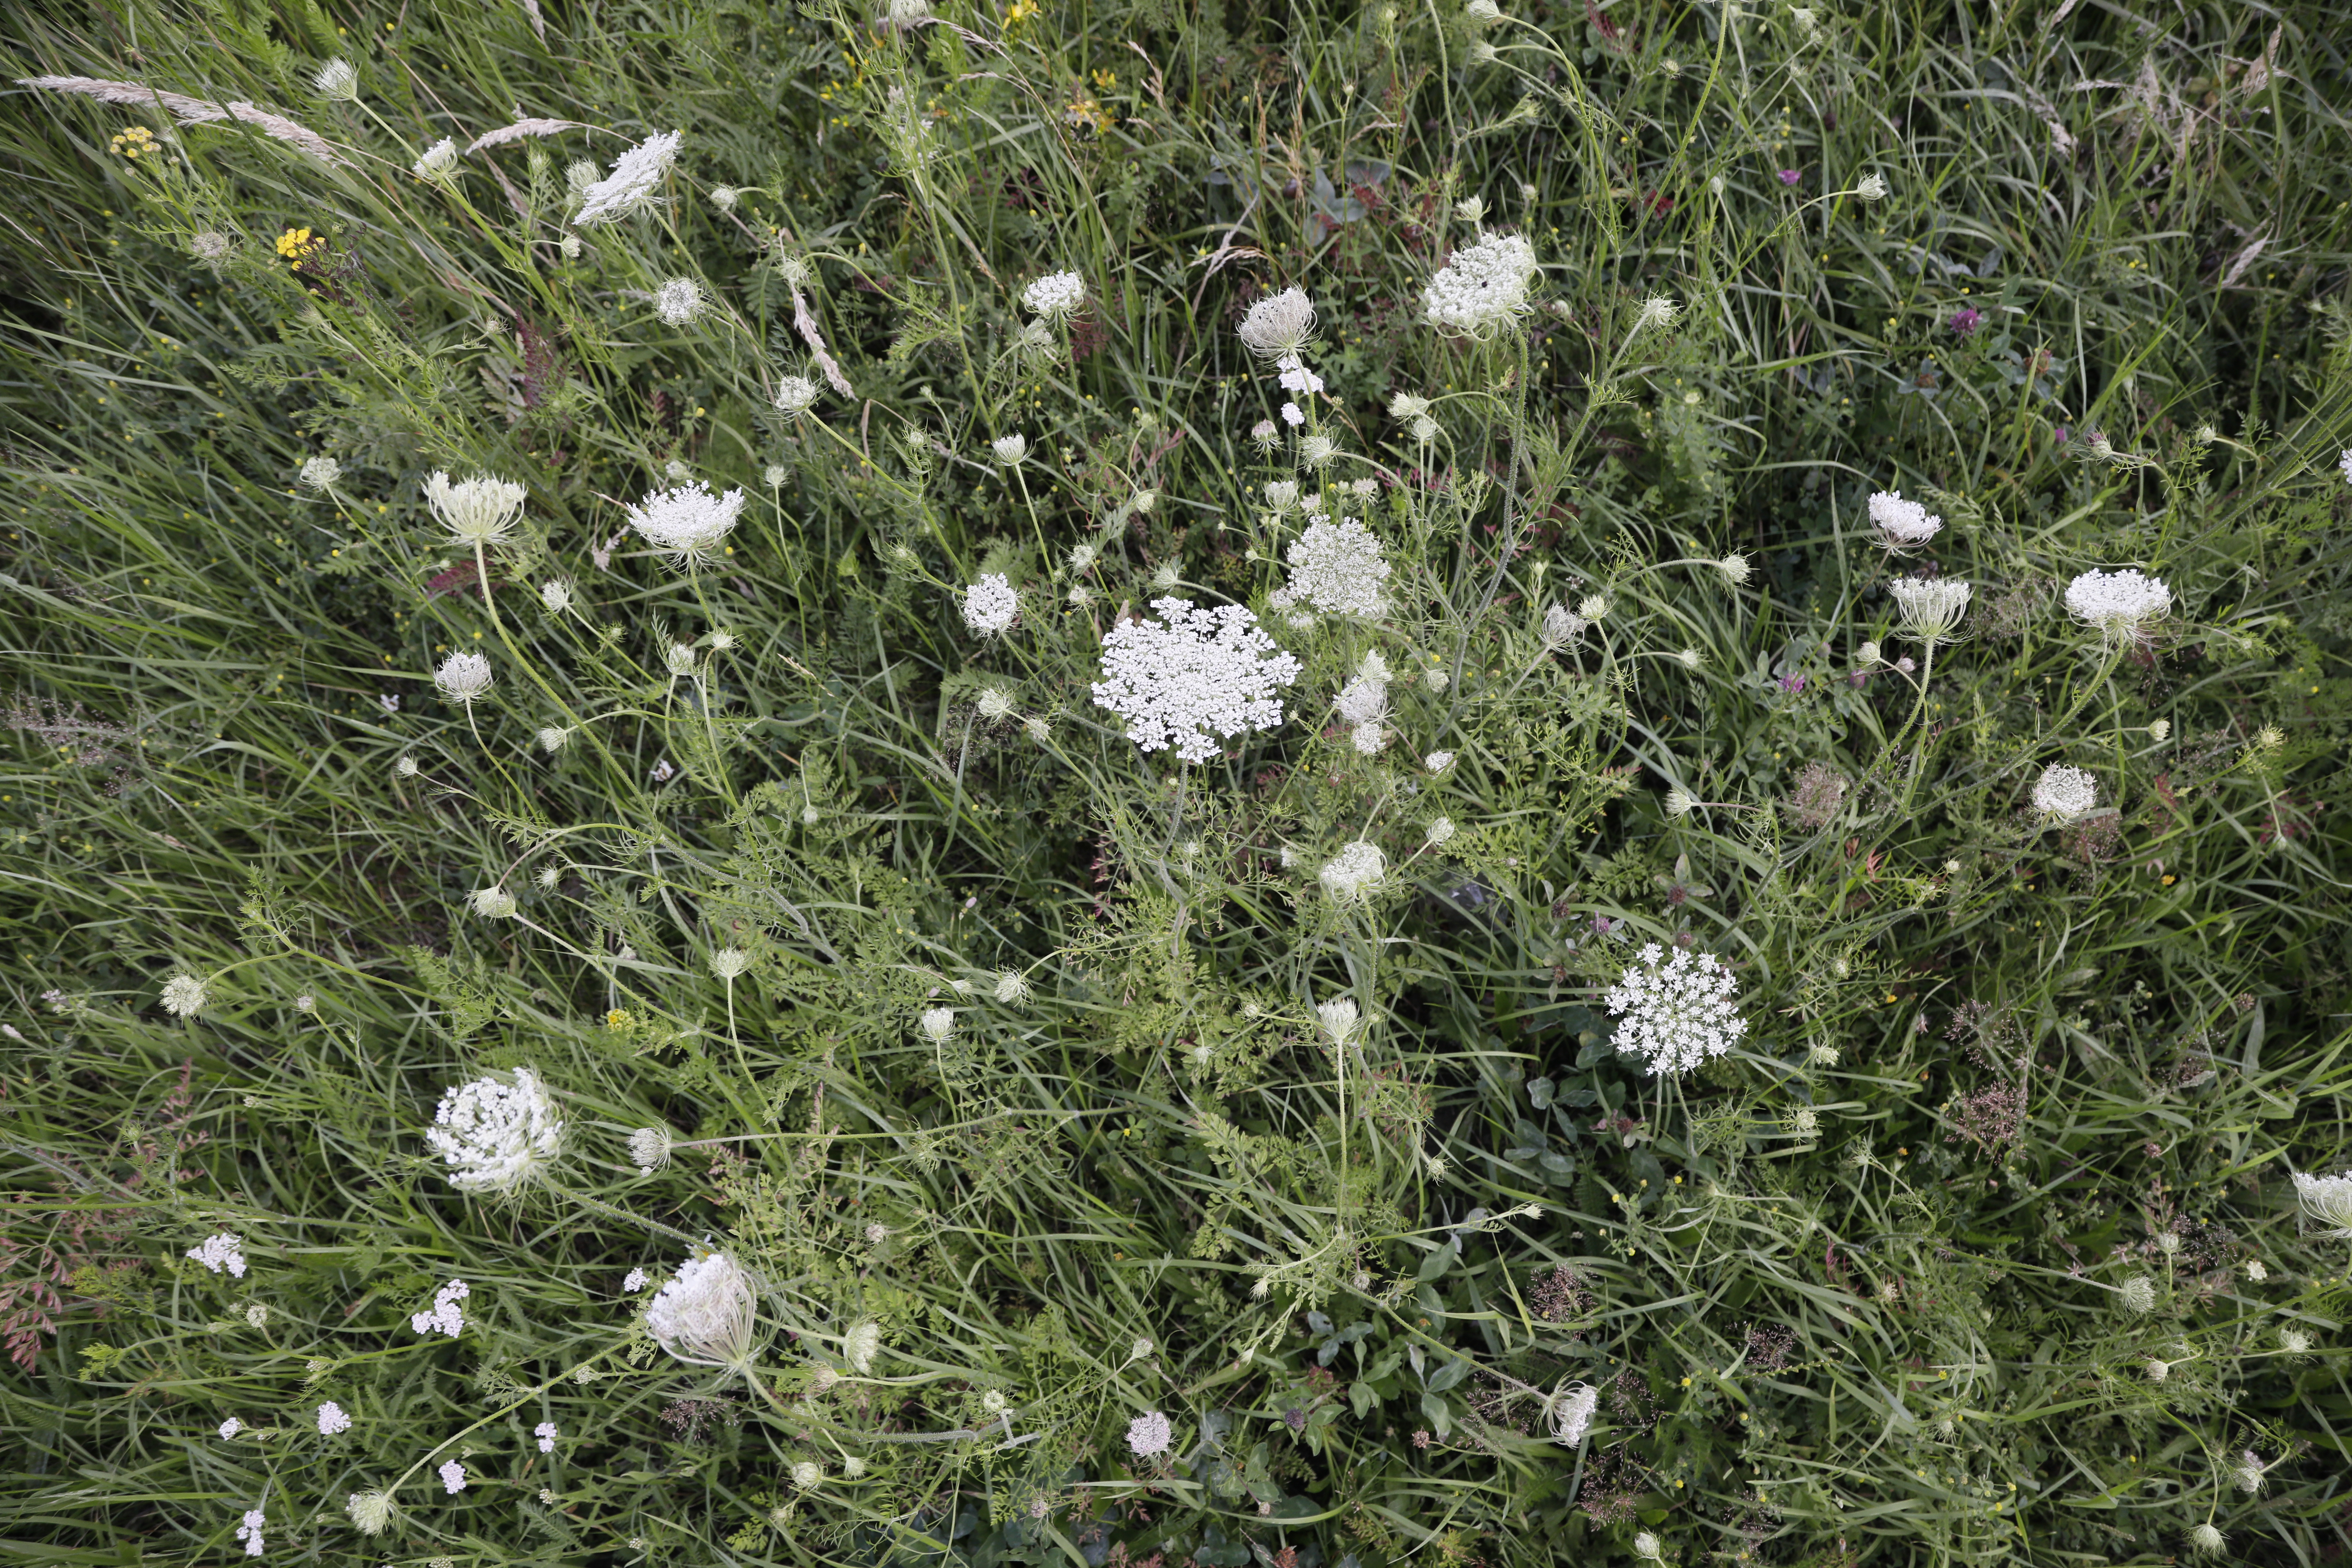
Plant species: Tanacetum vulgare, Achillea millefolium, Daucus carota